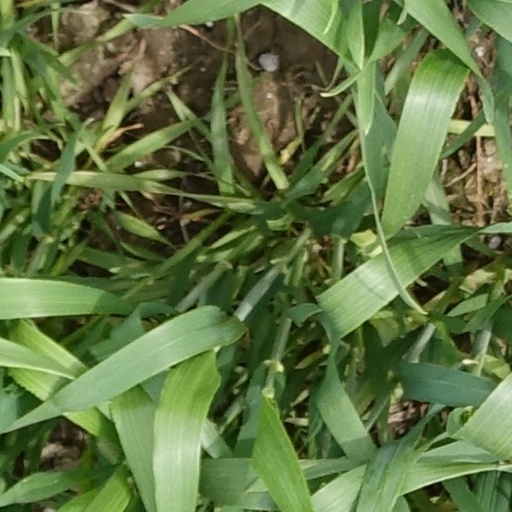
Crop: wheat